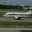
Label: airplane